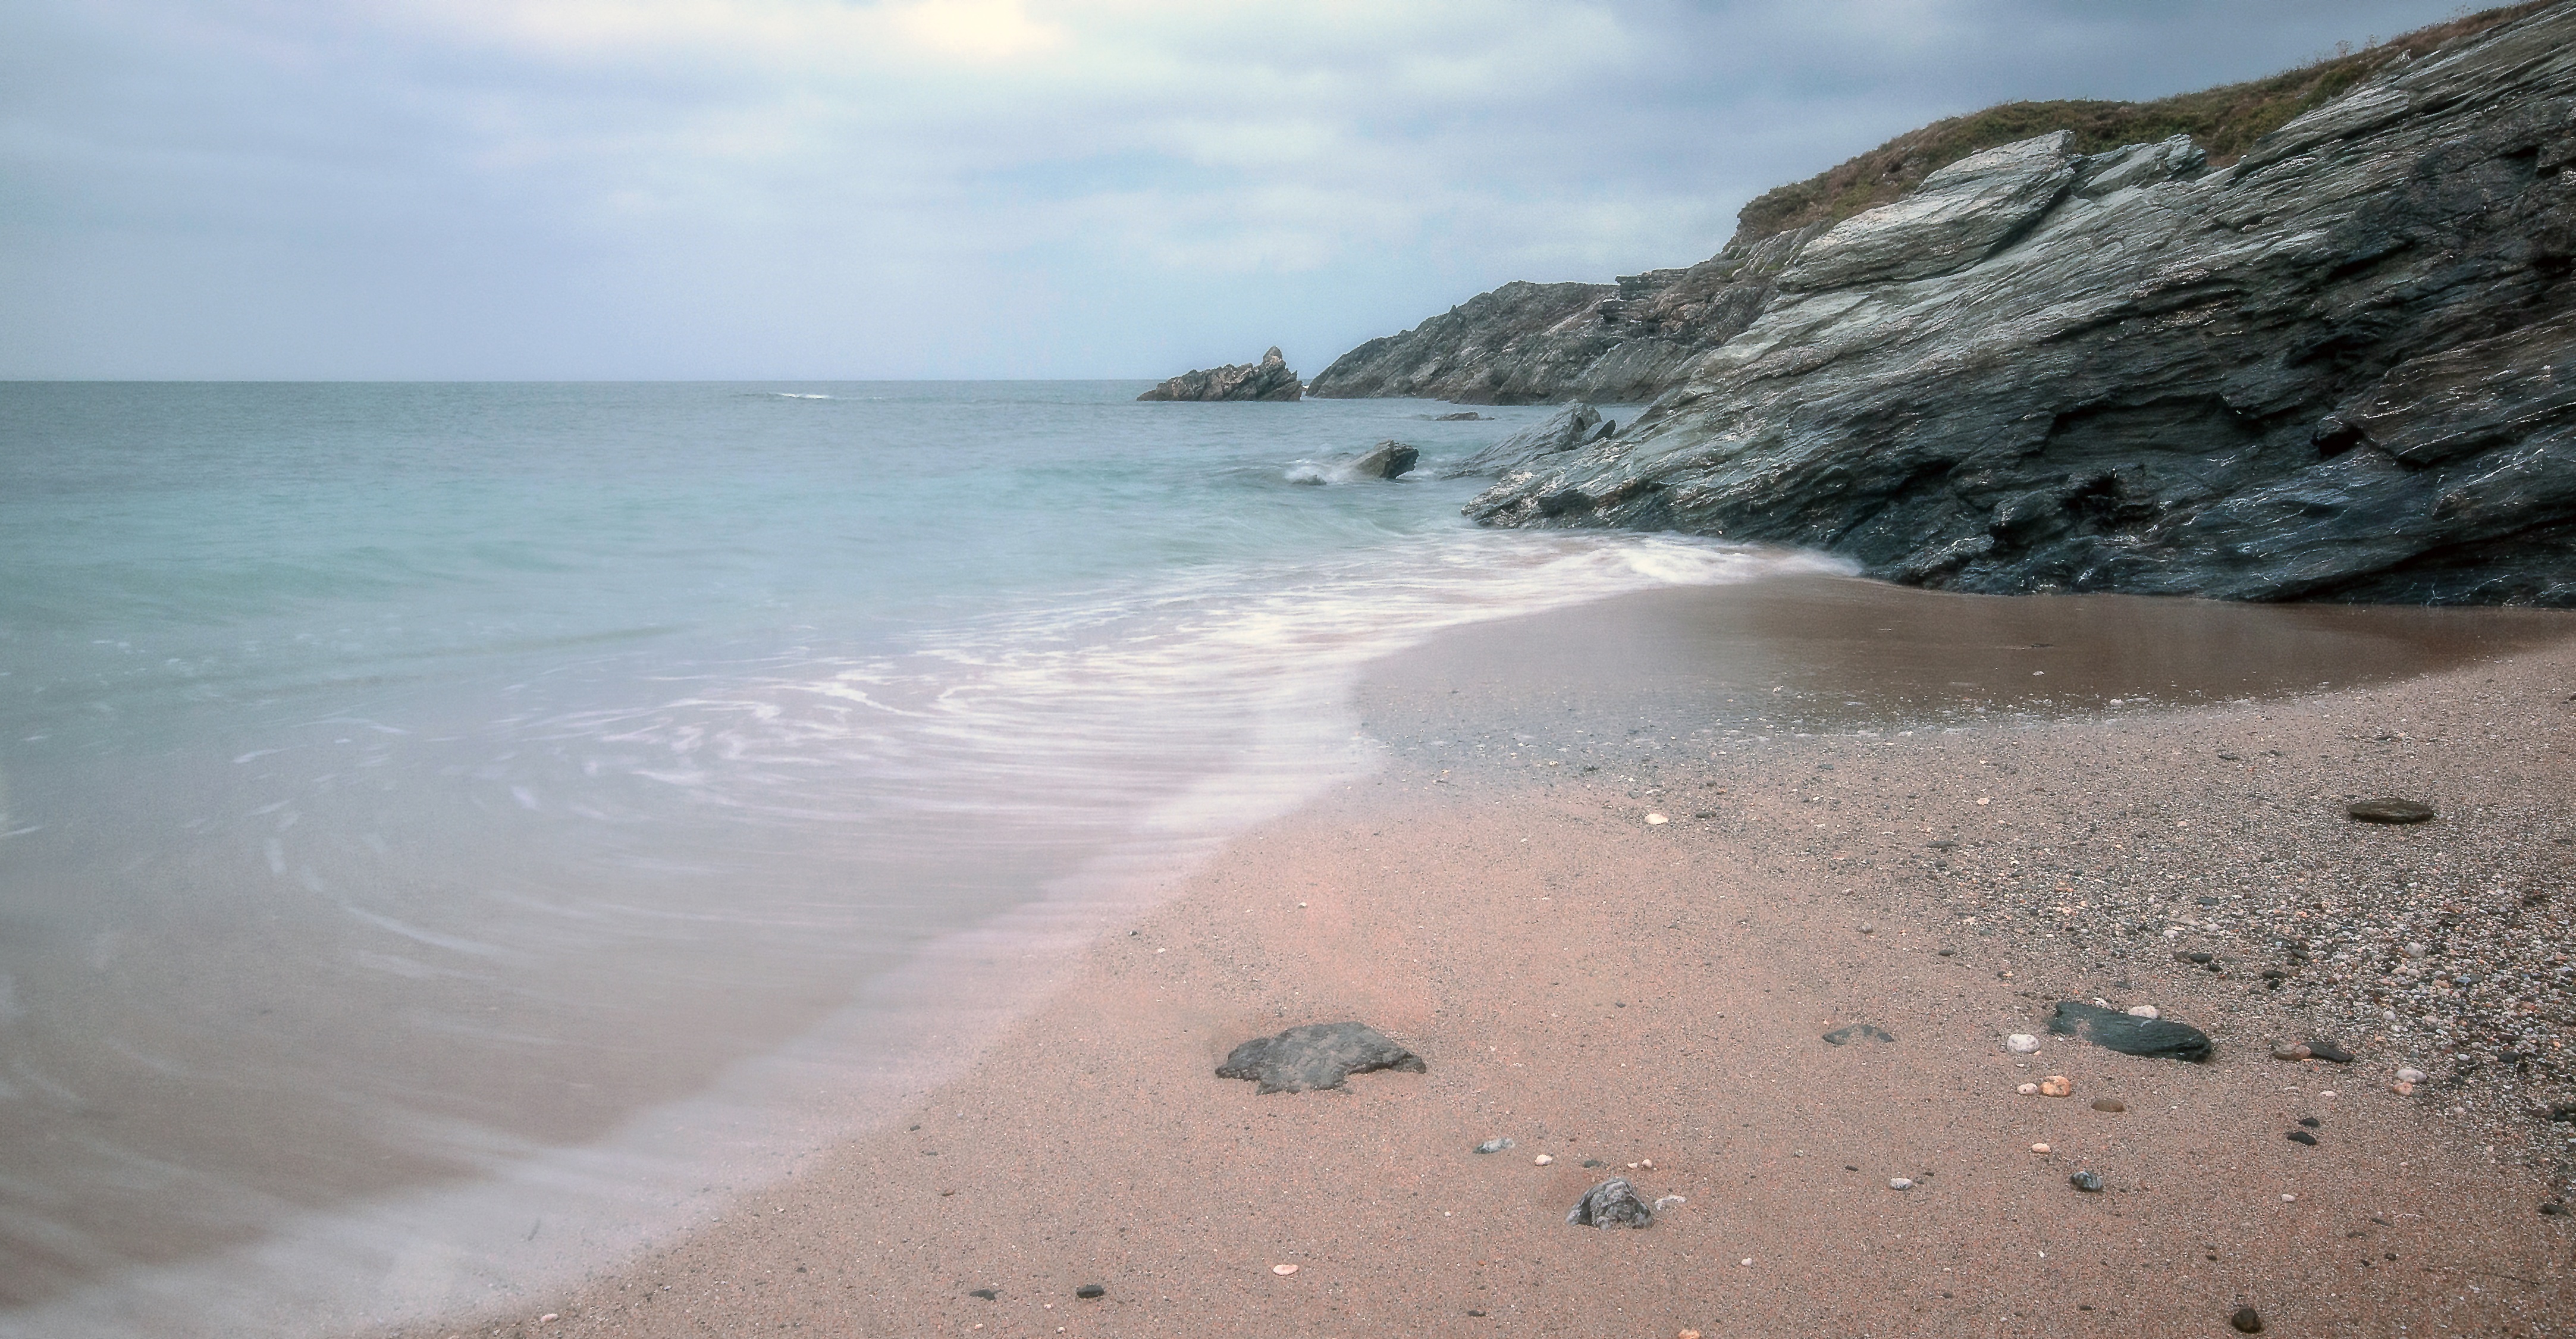
beach, landscape, sea, coast, water, nature, outdoor, sand, rock, ocean, shore, wave, cliff, seascape, bay, terrain, material, body of water, cape, wind wave